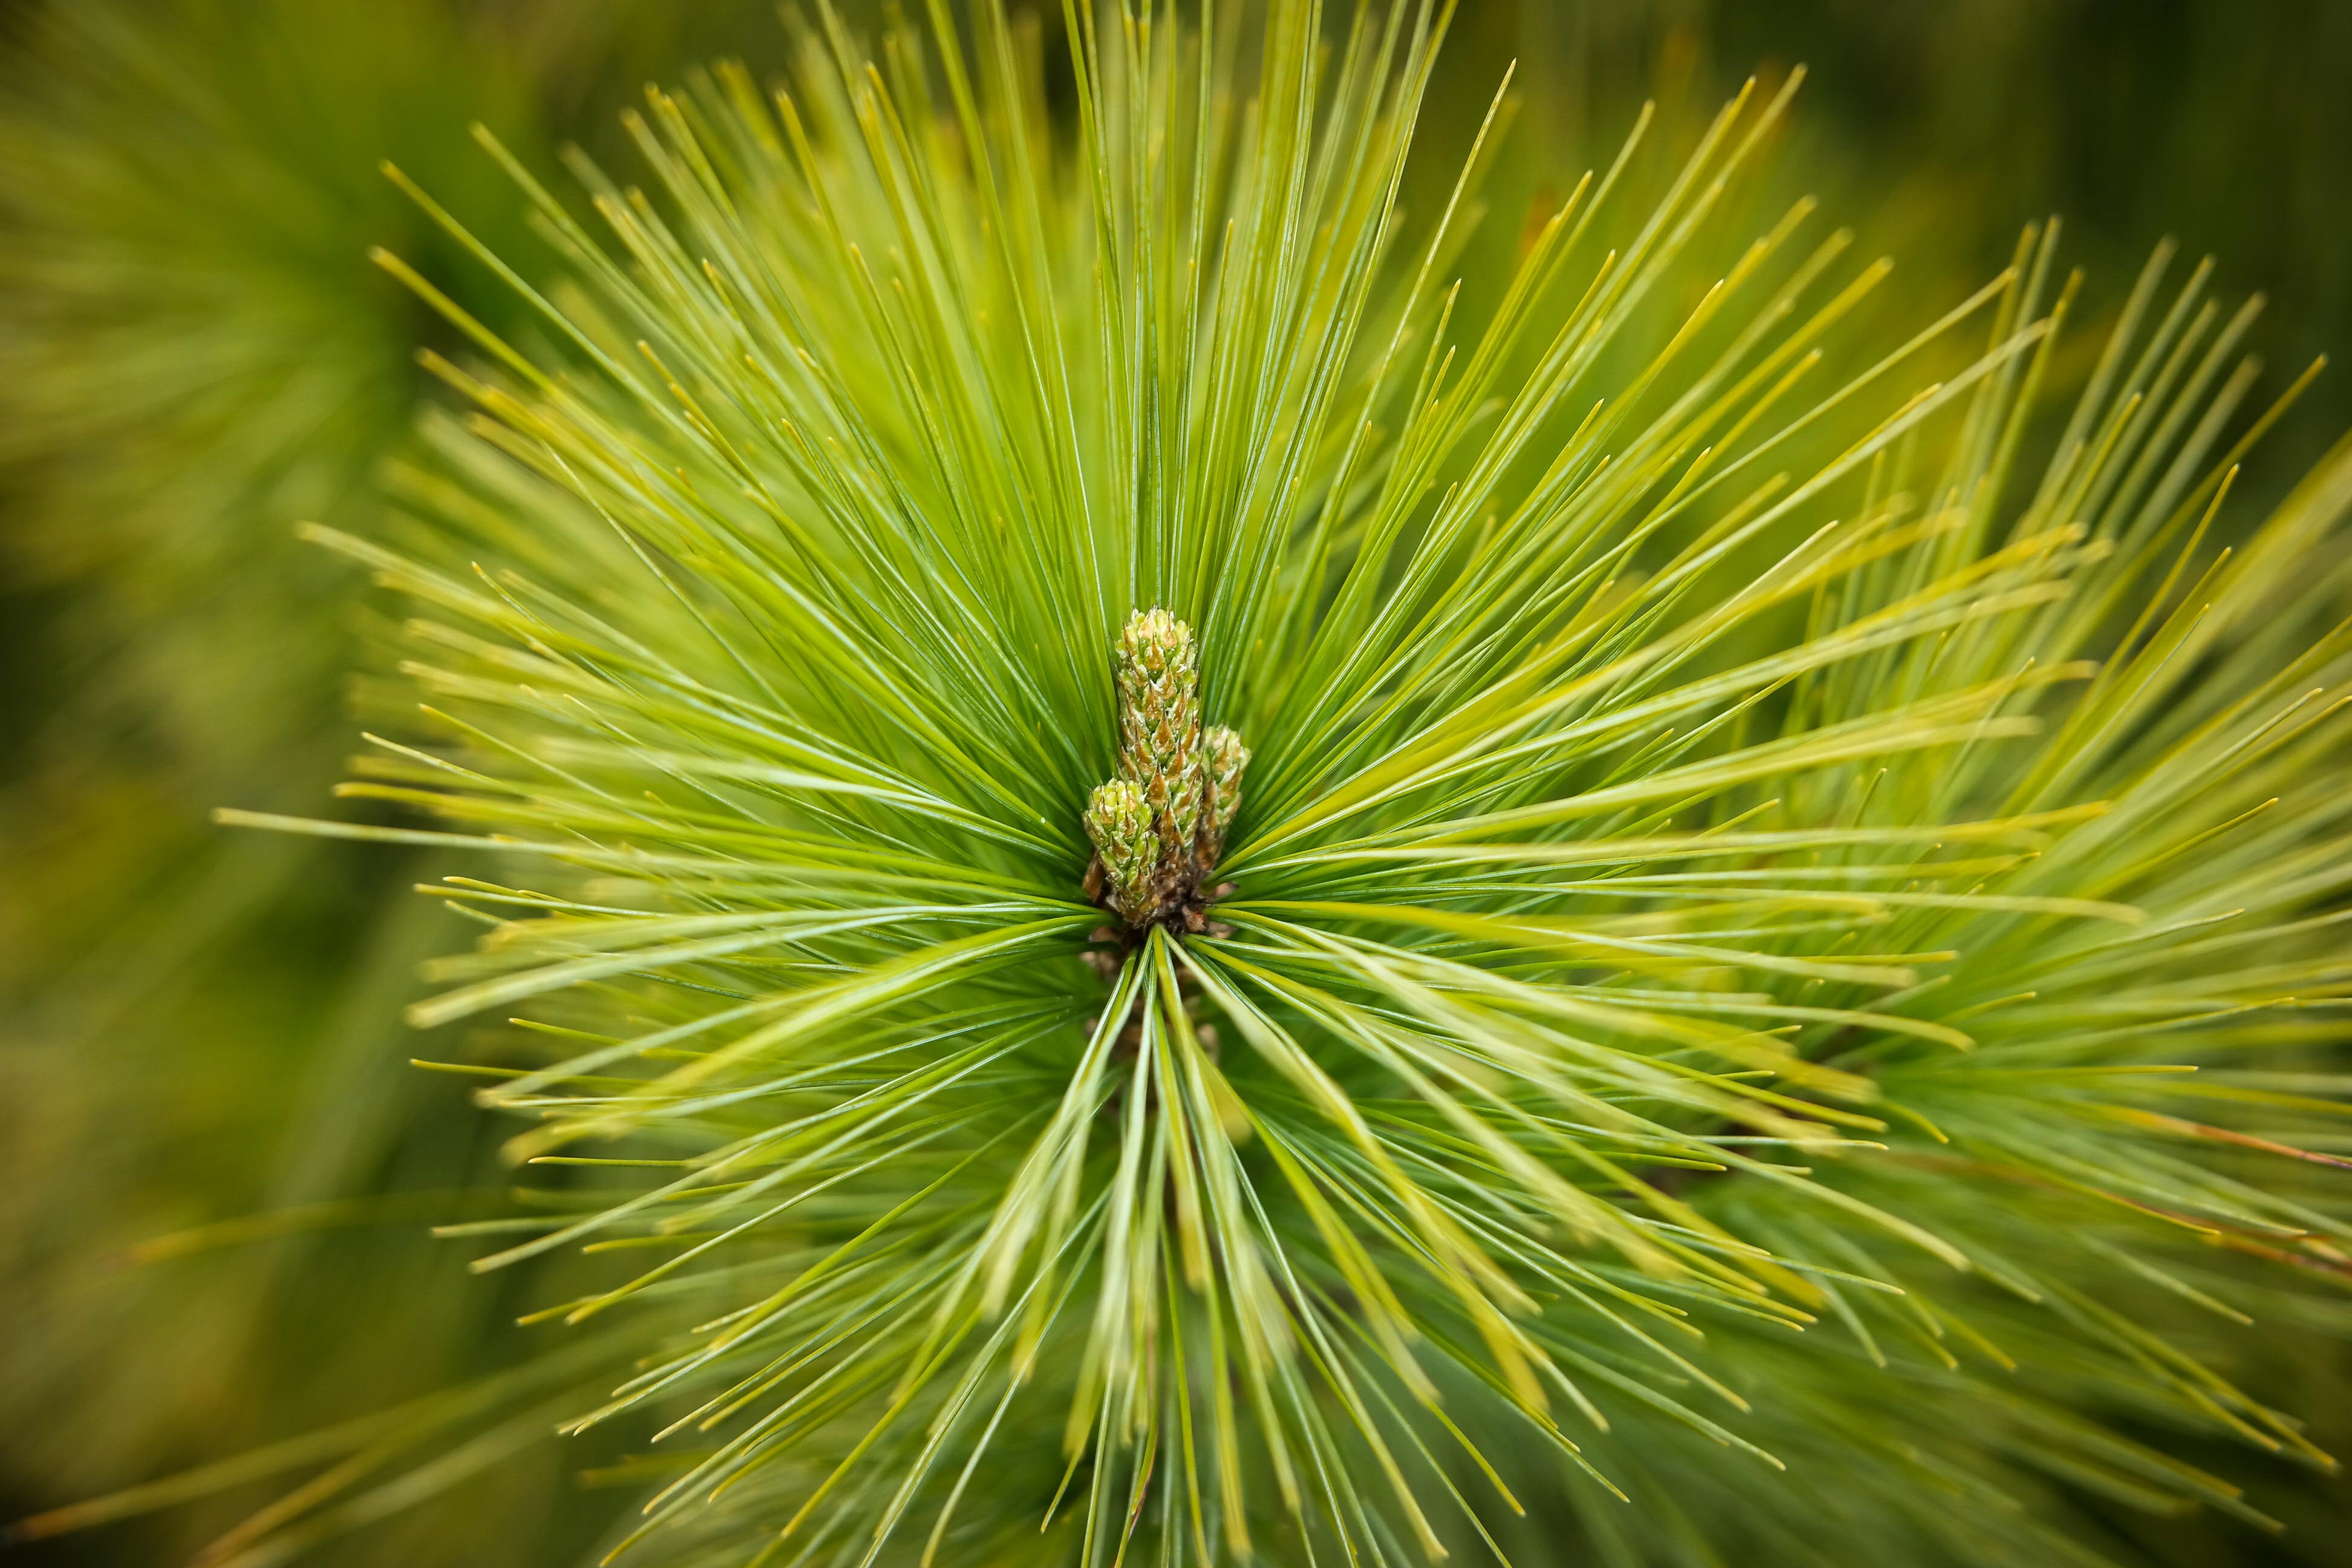
tree, nature, forest, branch, plant, leaf, flower, pine, young, green, botany, fir, flora, conifer, close up, spruce, needles, larch, mimosa, pointed, macro photography, pine greenhouse, flowering plant, pine family, plant stem, woody plant, land plant, thorns spines and prickles, arecales